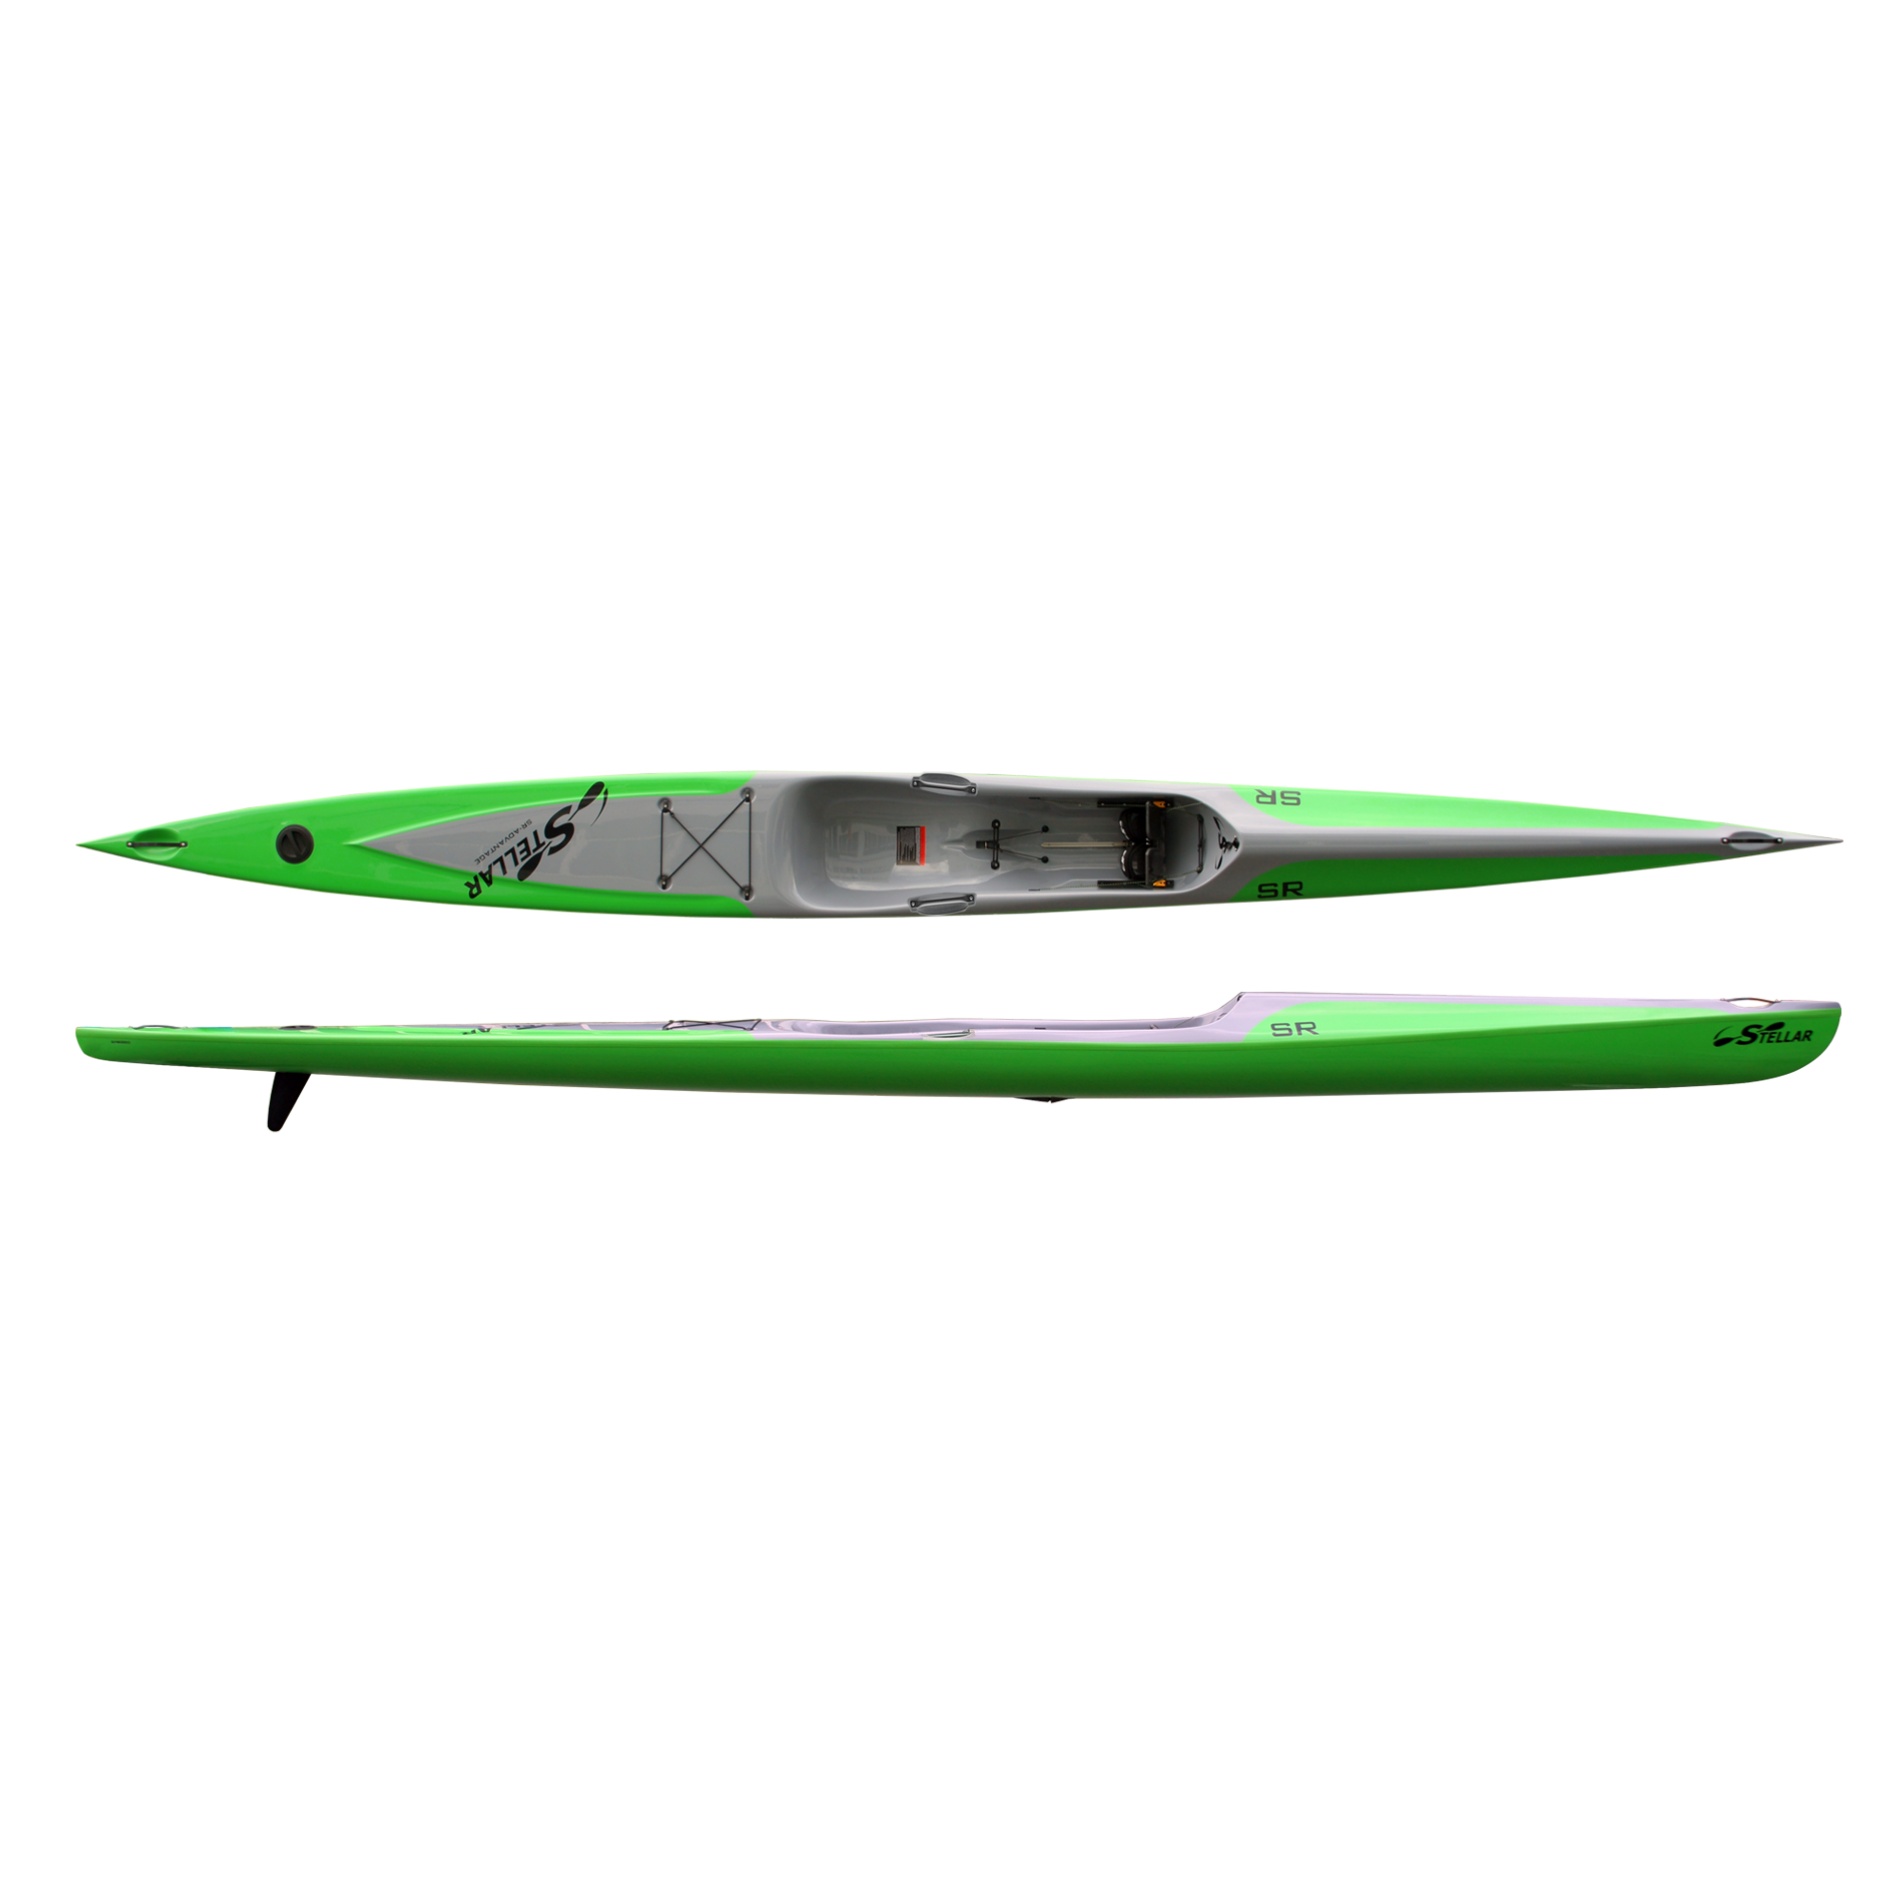
Stellar Racer (SR)
Using the versatile SR ski we have designed the ultimate fast touring ski for the intermediate and advanced paddlers. There is plenty of volume for extended trips and ultra races, enough stability for those same events all in a fast efficient ski which is equally at home riding the swells in the ocean as eating up the miles on flat water. The SR Exp has our modified Multi-Sport construction, MS Exp, to handle the wear and tear of extended trips, expeditioning and ultra events therefore making day paddling/racing a walk in the park for this extremely capable ski.
Brand: Stellar Kayaks UK
Category: Sporting Goods > Outdoor Recreation > Boating & Water Sports > Boating & Rafting > Kayaks > Surf Kayaks